Integrated electric propulsion

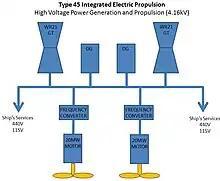
An example of integrated electric propulsion in the Type 45 destroyer(GT: gas turbine; DG: diesel generator)

Integrated electric propulsion (IEP), full electric propulsion (FEP) or integrated full electric propulsion (IFEP) is an arrangement of marine propulsion systems such that gas turbines or diesel generators or both generate three-phase electricity which is then used to power electric motors turning either propellers or waterjet impellors. It is a modification of the combined diesel-electric and gas propulsion system for ships which eliminates the need for clutches and reduces or eliminates the need for gearboxes by using electrical transmission rather than mechanical transmission of energy, so it is a series hybrid electric propulsion, instead of parallel.